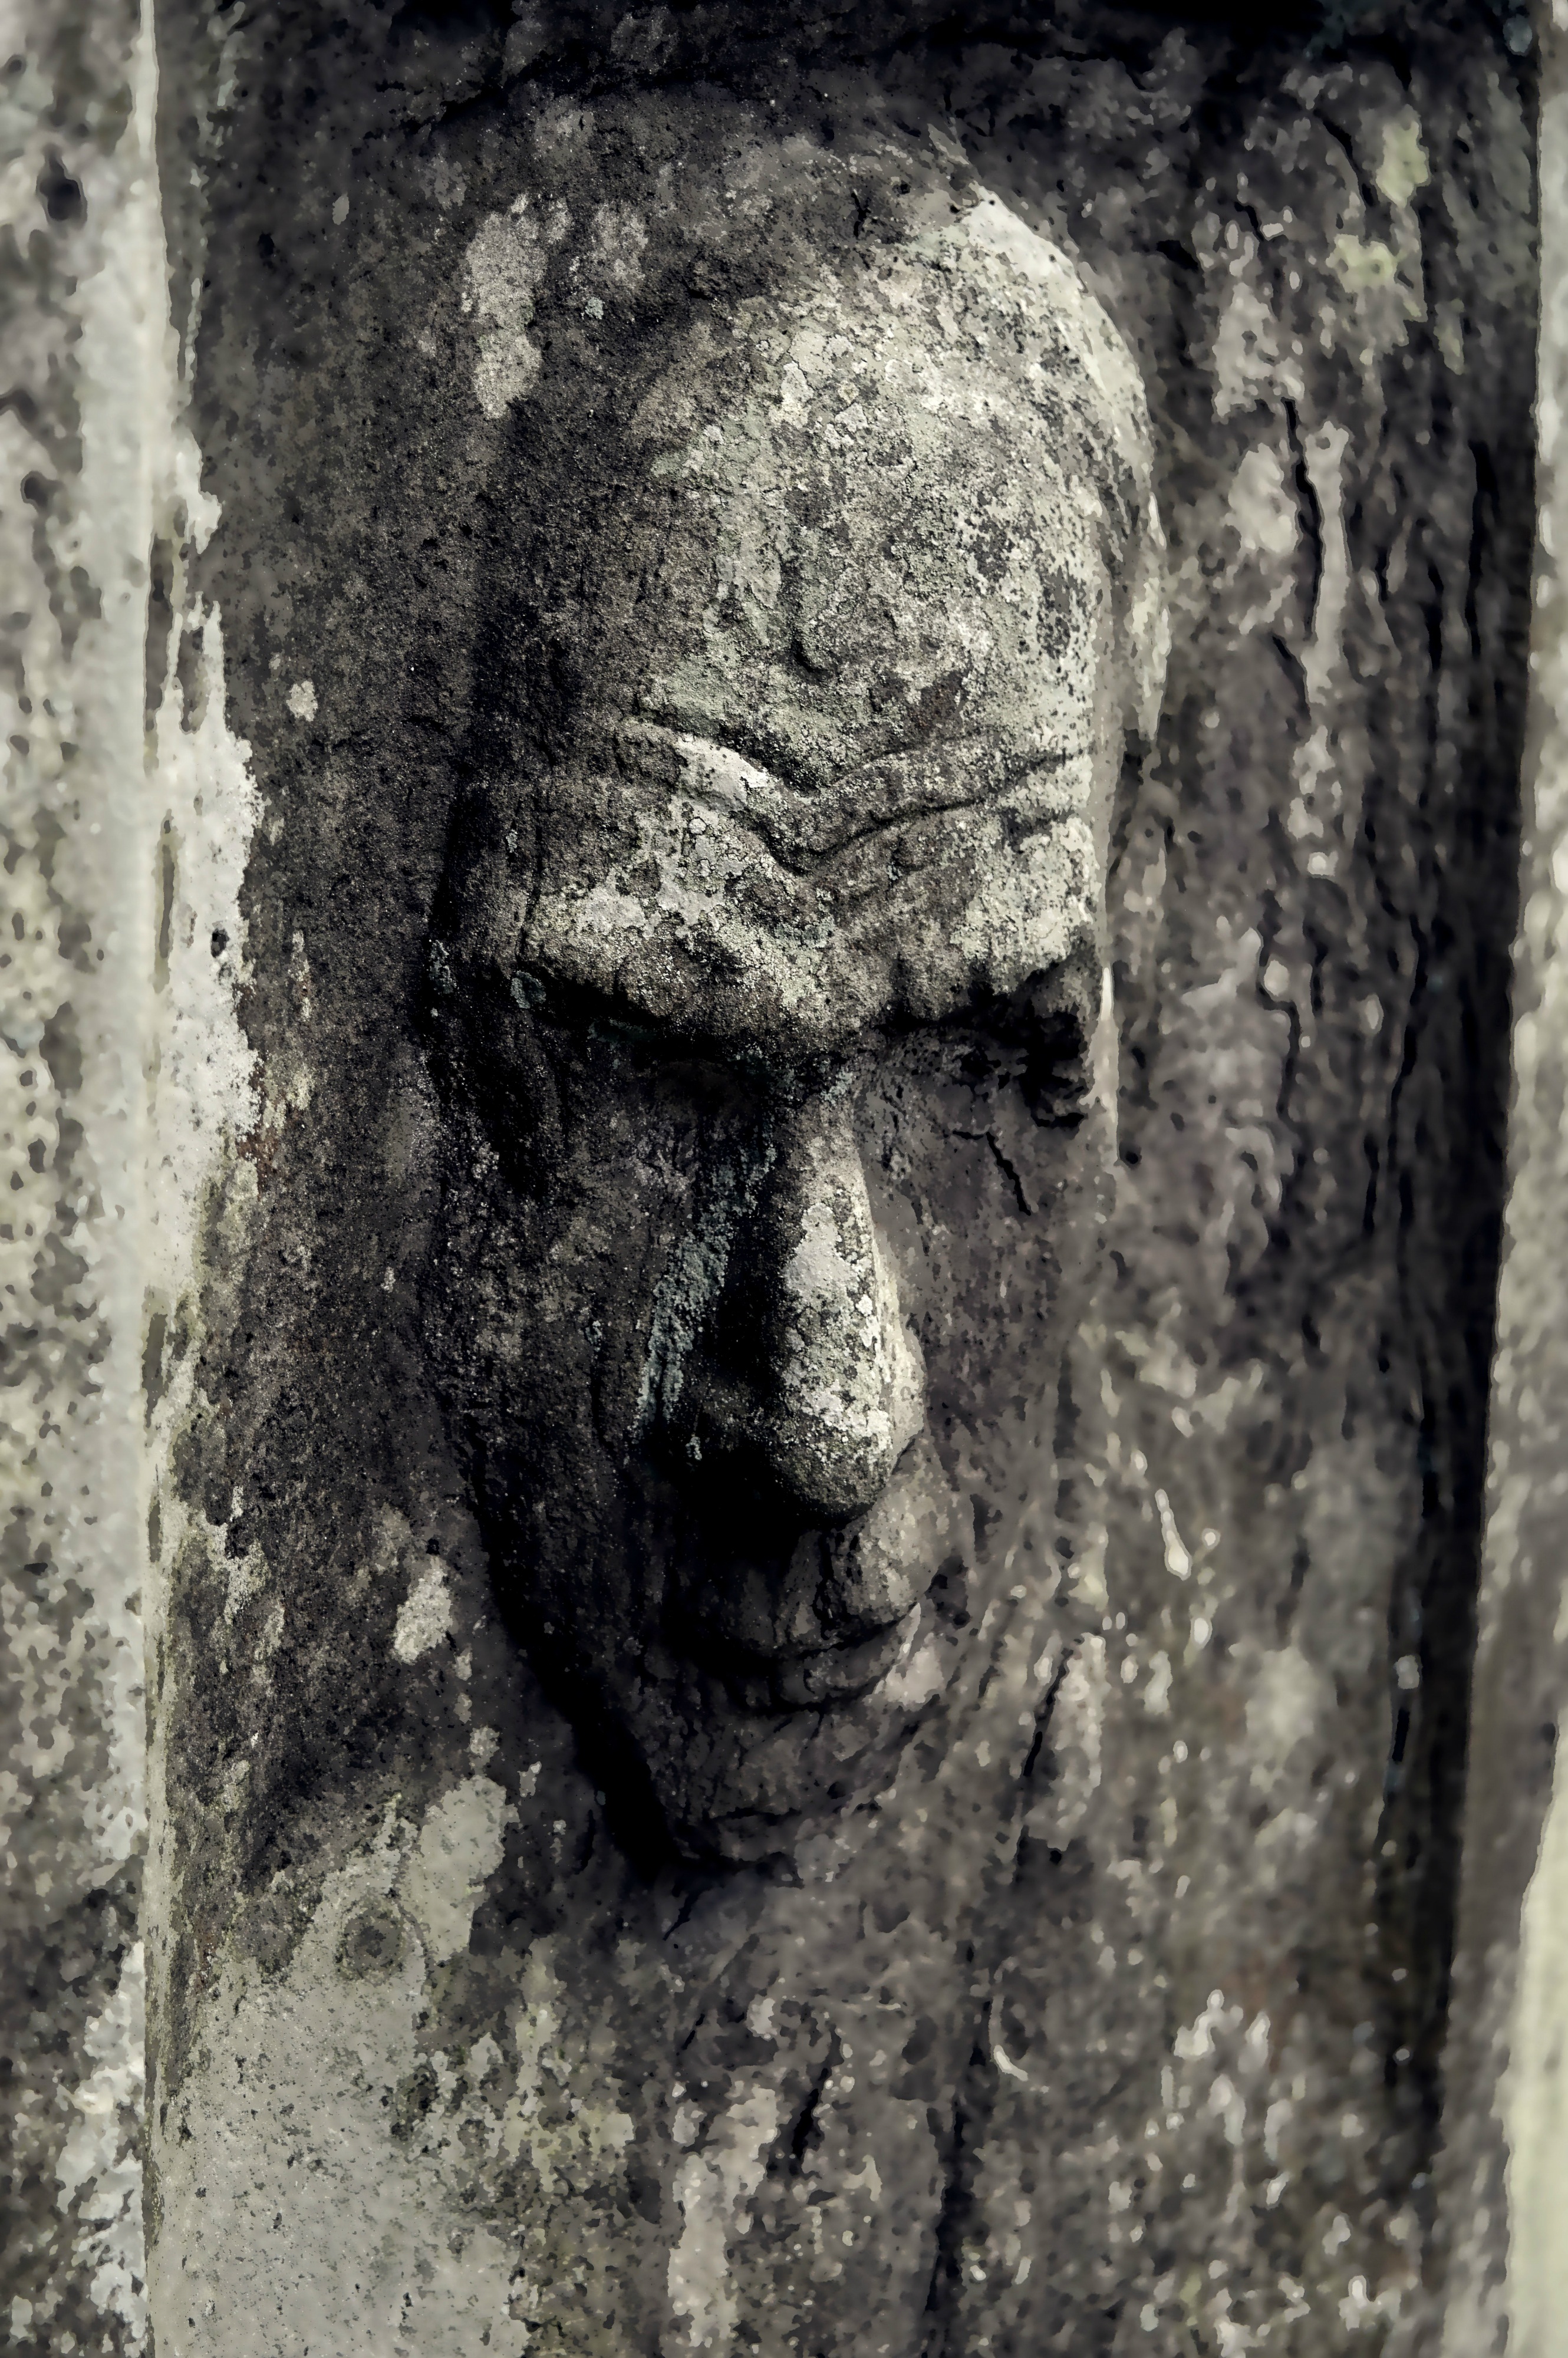
man, tree, rock, black and white, texture, dark, cemetery, monochrome, tombstone, death, black white, grave, face, sculpture, art, temple, head, history, image, tomb, carving, stone carving, ancient history, visual arts